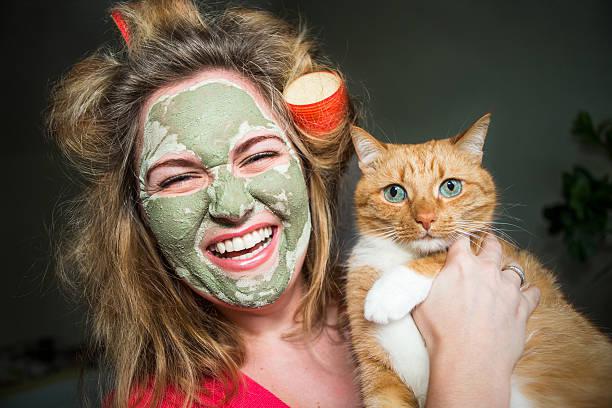
happy woman in curlers and a mask on his face
Relation: Visible